Frank P. Sargent

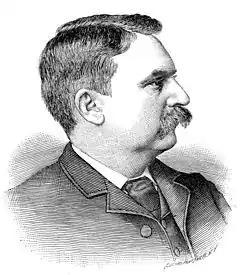
Frank P. Sargent from a steel engraving made in 1888.

Frank Pierce Sargent (November 18, 1851 – September 4, 1908) was an American trade union functionary and government official. Sargent is best remembered as the head of the Brotherhood of Locomotive Firemen and Enginemen for a period of more than 17 years and as the United States Commissioner General of Immigration during the first years of the 20th Century.